Harrow, London

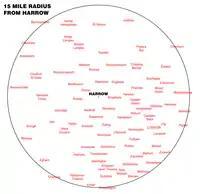
15 mile radius map from Harrow

The borough of Harrow has a leafy, suburban character, much of which is a legacy of it being at the centre of the Metroland developments of the early 20th century.